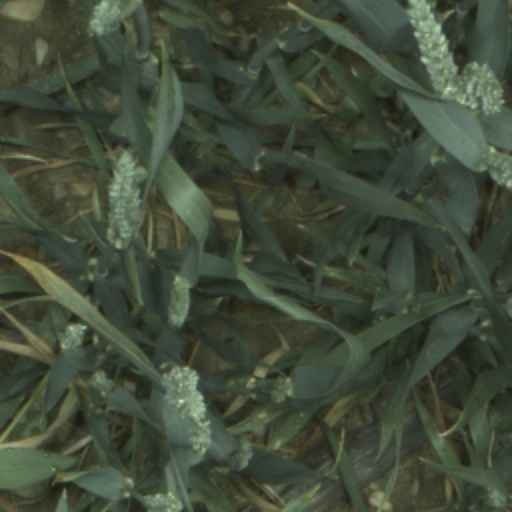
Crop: wheat